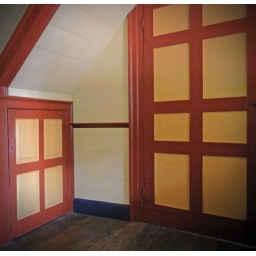
The doorway in the bed chamber and the small door under the enclosed staircase.